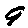
Label: 9